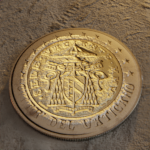
Coin value: 2euro
Country: va
Edition: SedeVacan